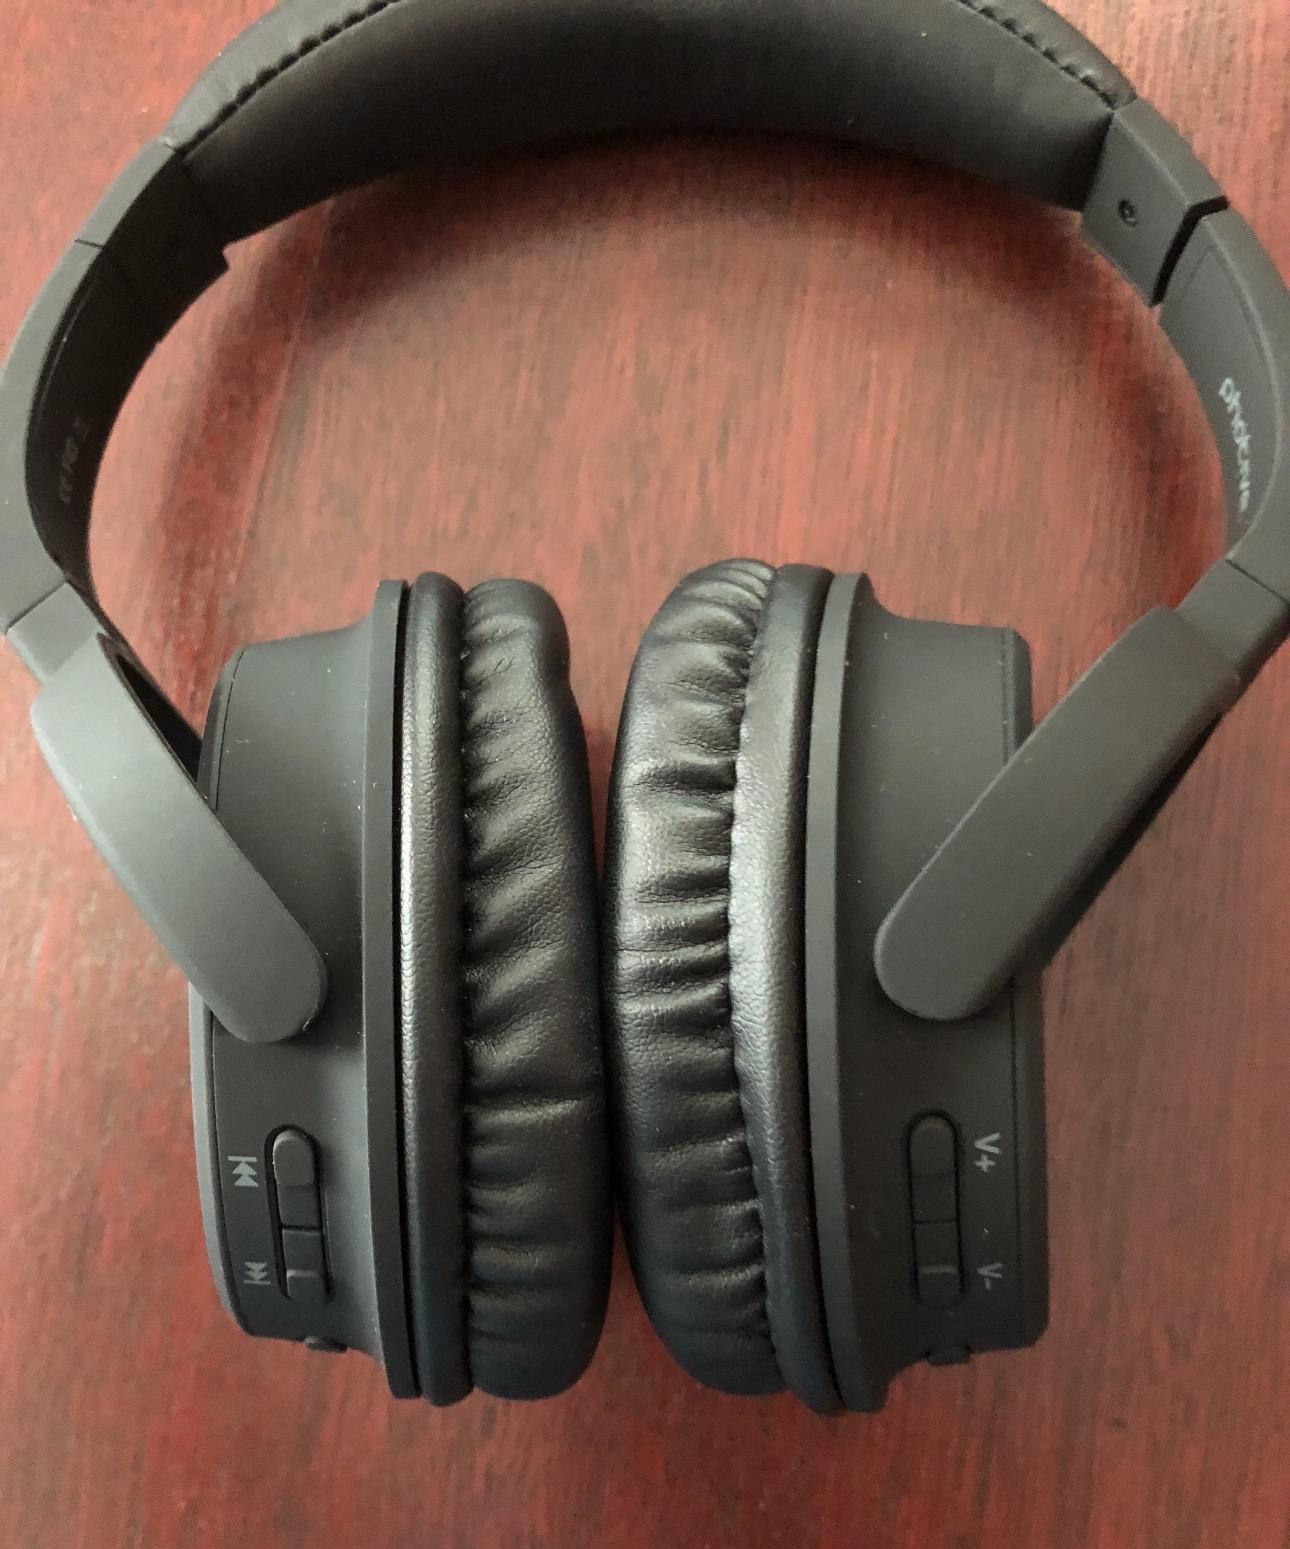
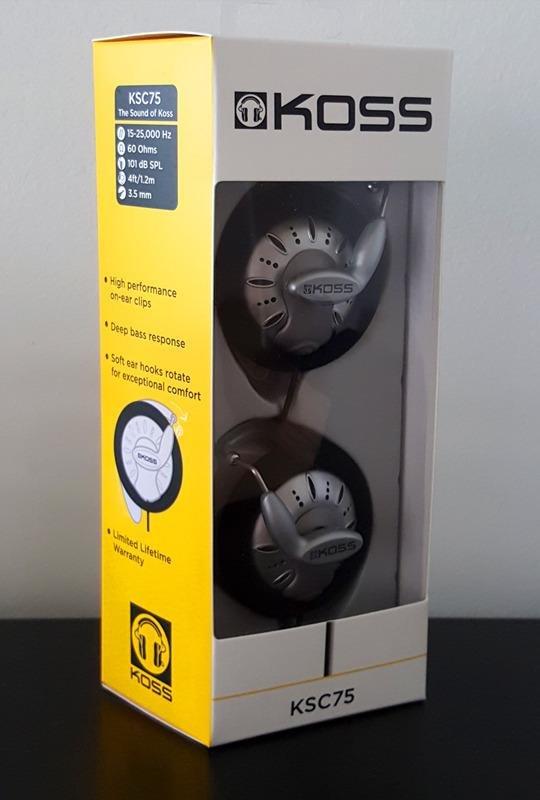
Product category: headphones
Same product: no